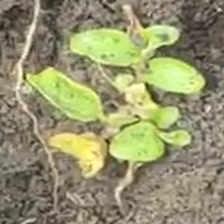
Weed species: Kena_(Commplina_benghalensio)